Thiruvananthapuram Zoo

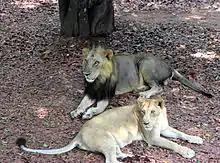
Asiatic lions in the zoo

A modernization project started in 1995, aims to gradually replace the old enclosures with spacious naturalistic enclosures. The state government of Kerala is undertaking this renovation with financial and technical help from the Central Zoo Authority.